Cecil Duncan

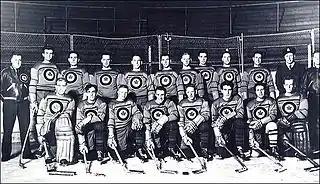
Team photo

Duncan was succeeded by W. G. Hardy as CAHA president on April 18, 1938, and remained on the CAHA executive as its past-president until April 1940. Duncan continued to serve as the LIHG vice president until 1939. He was a guest at the CAHA silver jubilee hosted at the Royal Alexandra Hotel in Winnipeg, where eleven of thirteen past presidents were in attendance.